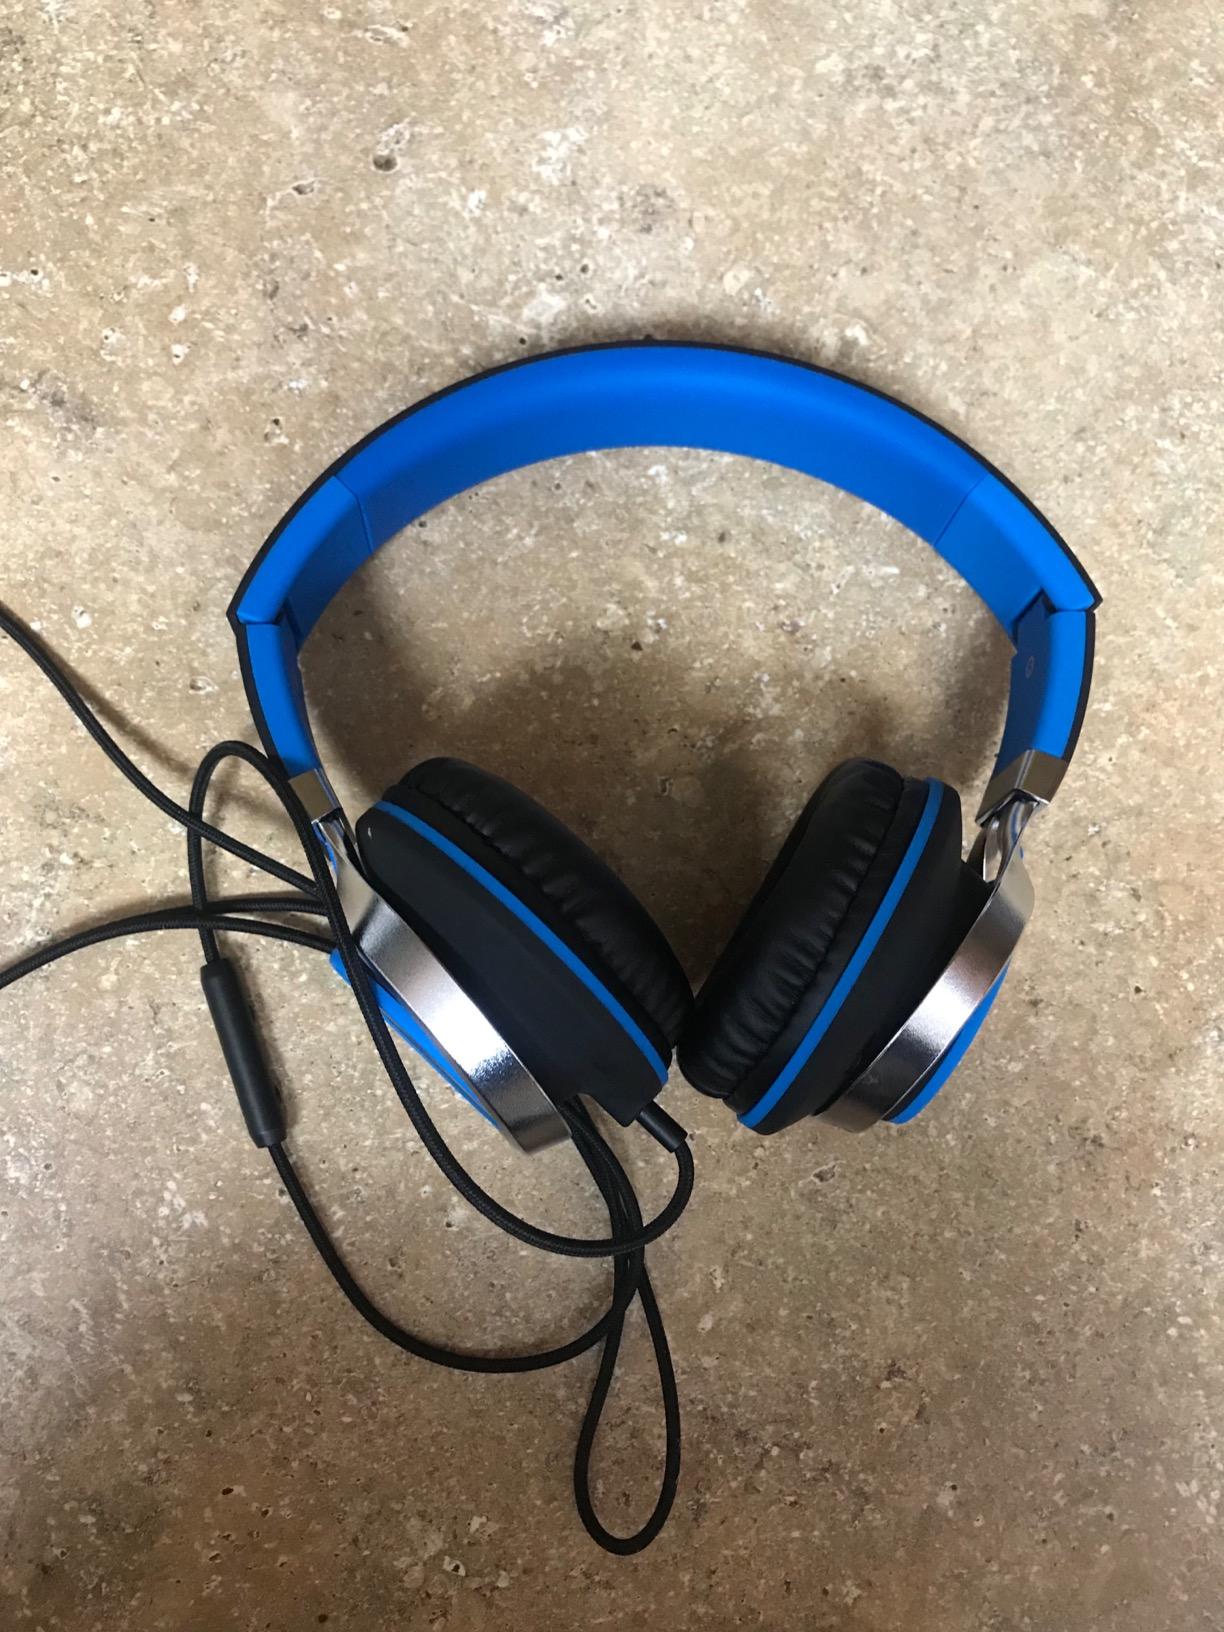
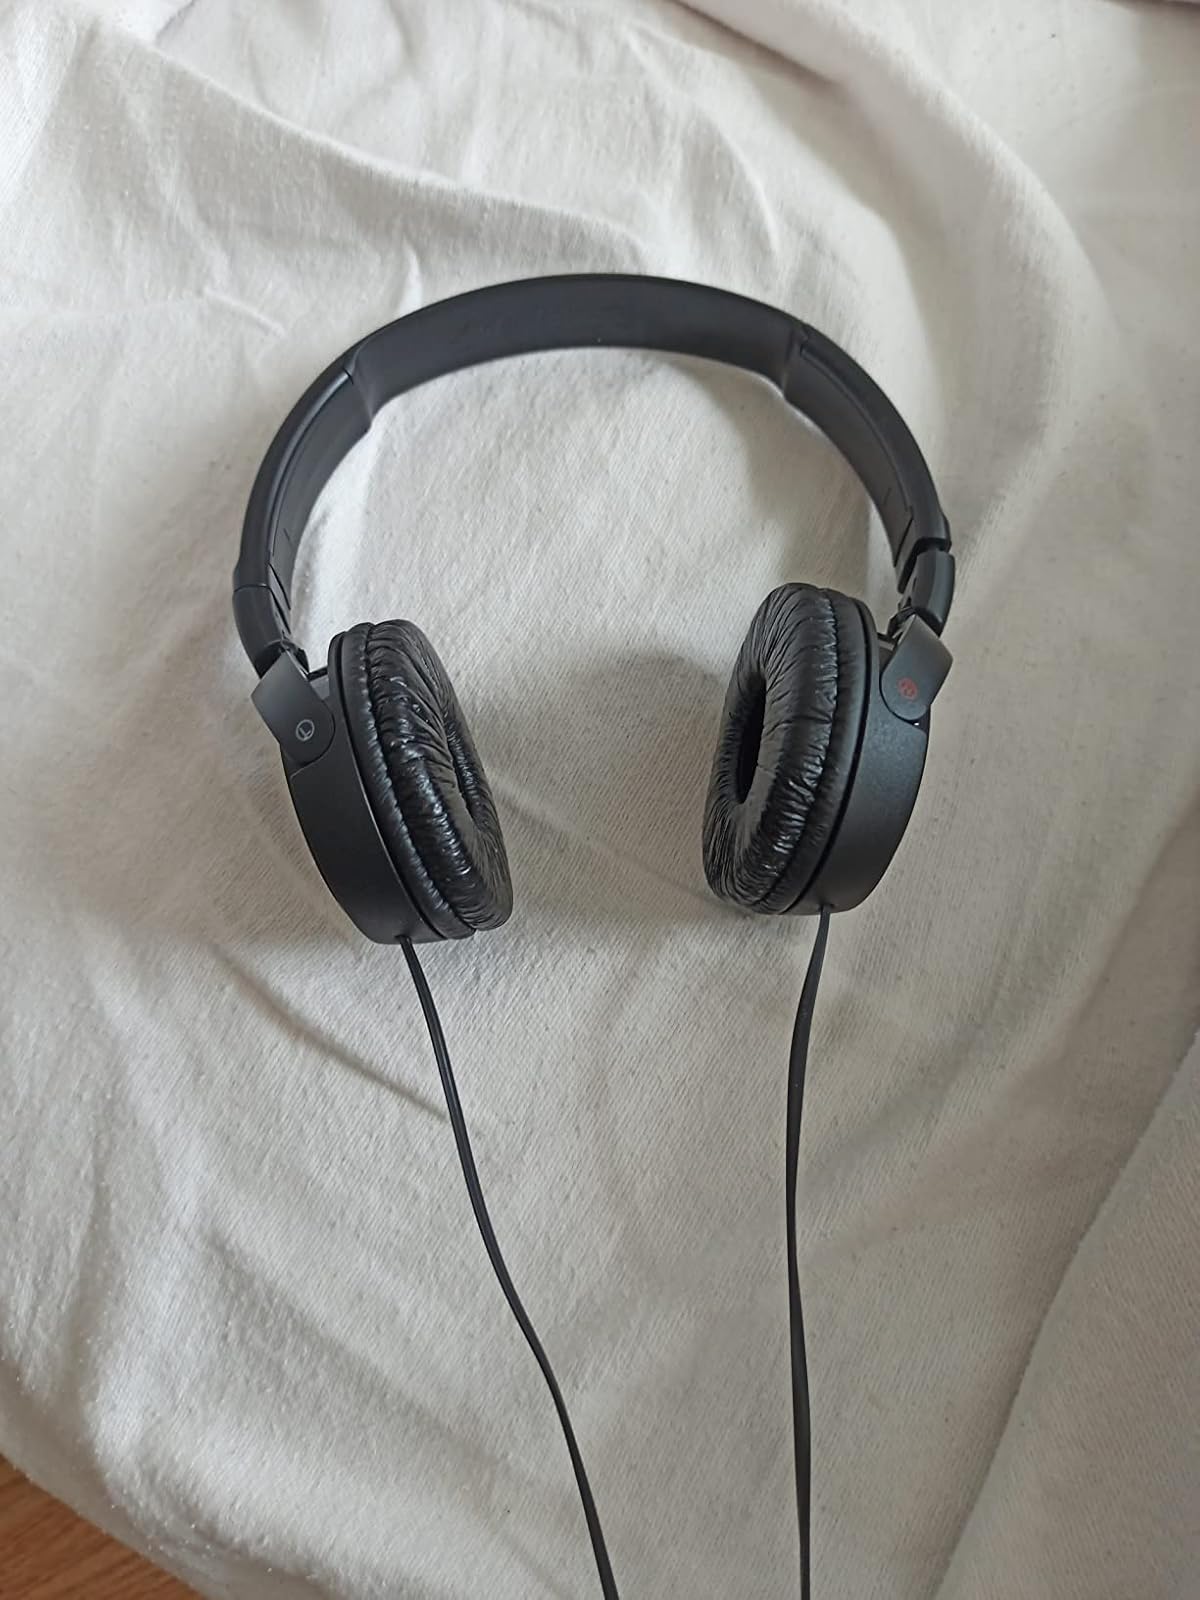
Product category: headphones
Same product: no